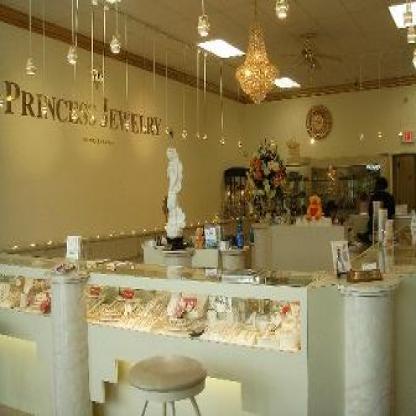
Scene: Indoor